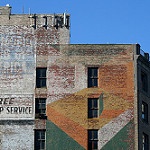
Label: buildings